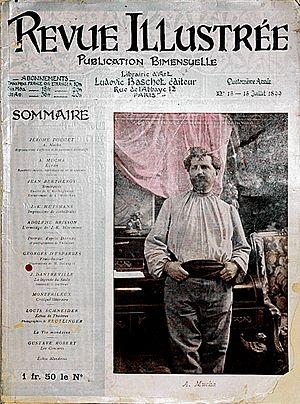
La Revue illustrée, couverture du 15 juillet 1899, 14e année
La Revue illustrée est une publication bimensuelle française créée par Ludovic et René Baschet, publiée de 1885 à 1912.